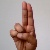
The image shows a hand gesture representing the letter 'U' in Indian Sign Language.